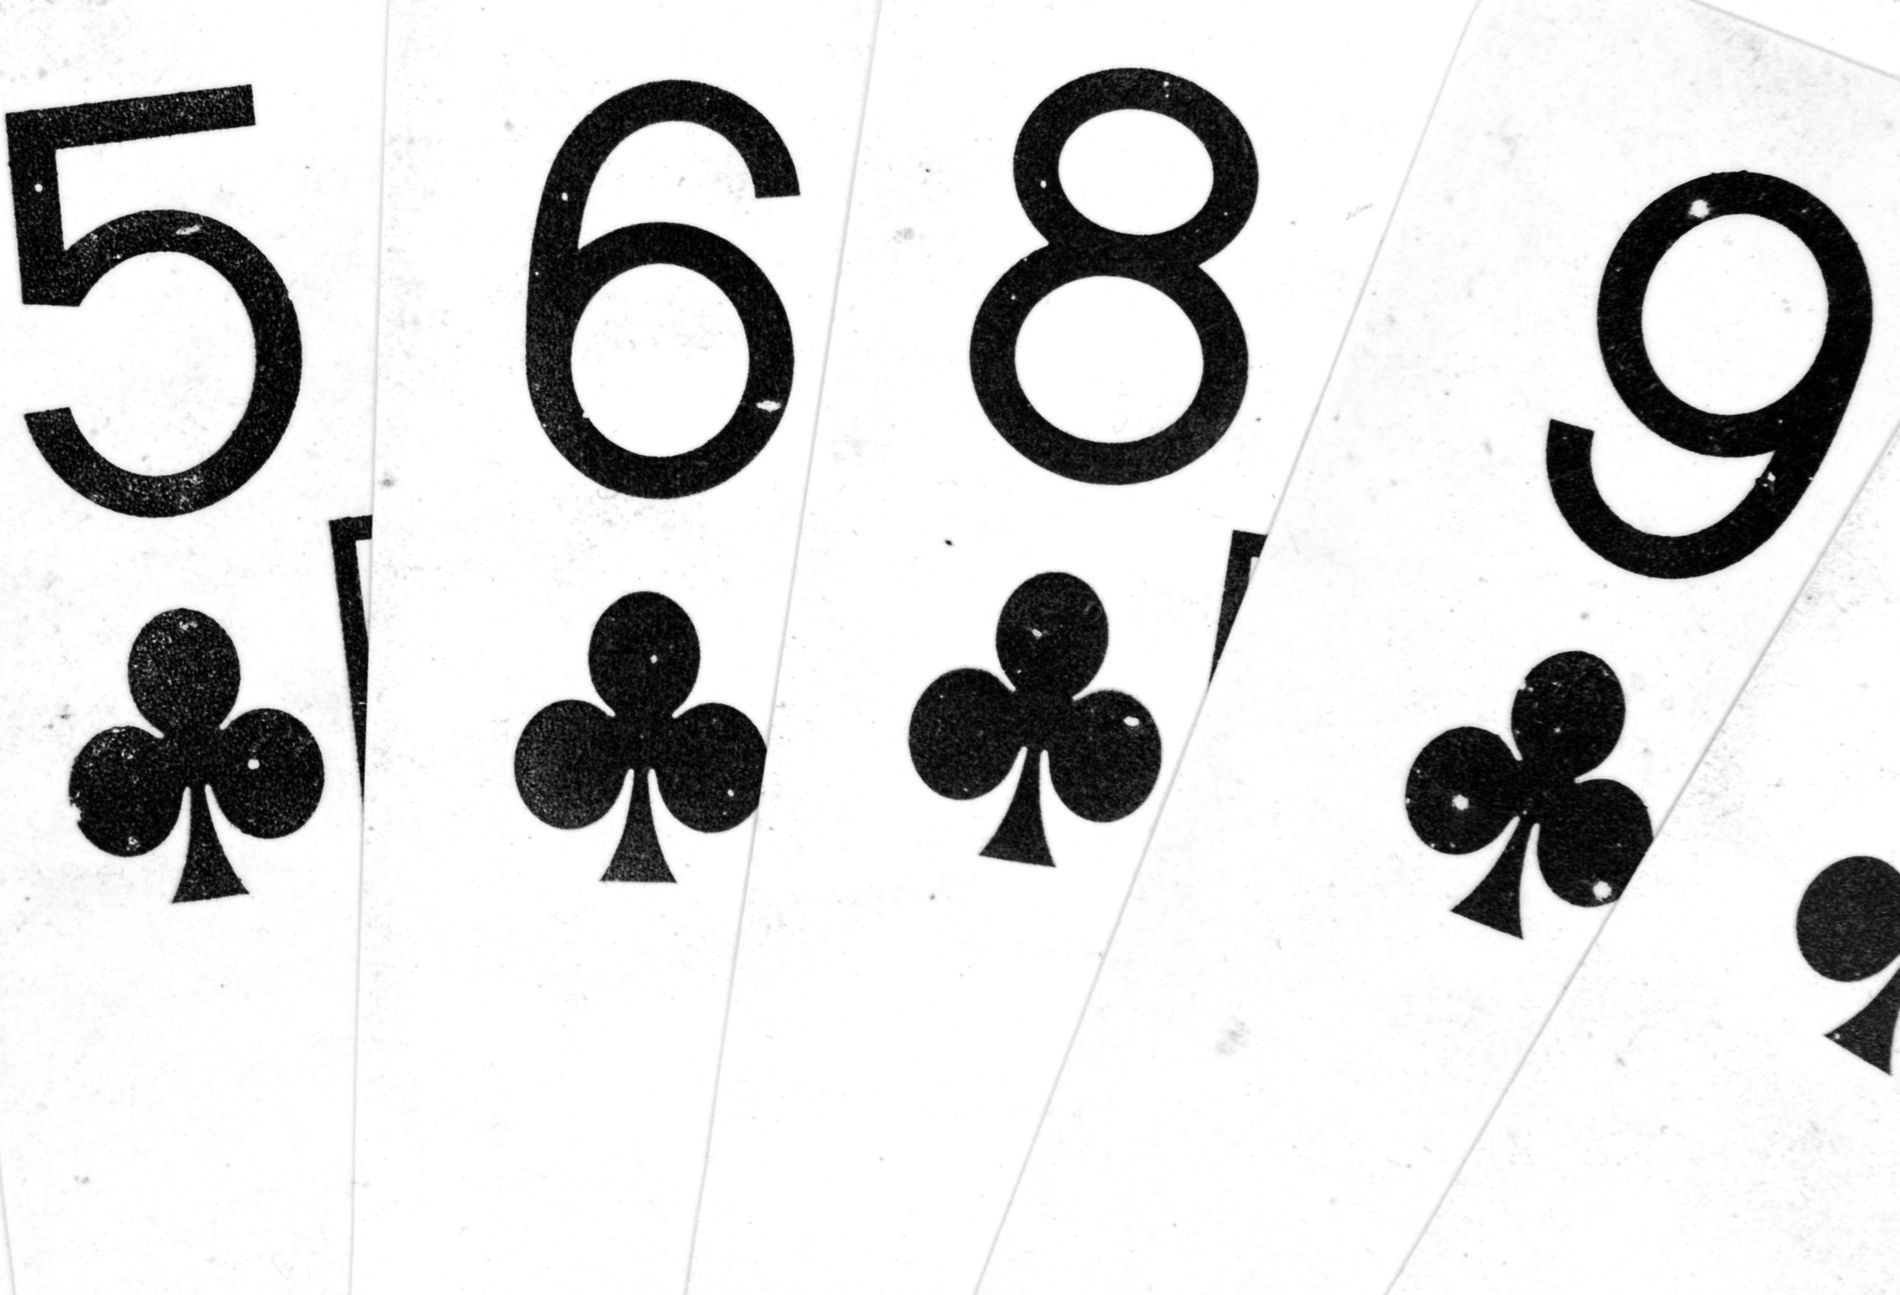
Playing Cards
Five playing cards from the suit of clubs are shown in the image, arranged sequentially. The five, six, eight, and nine of clubs are displayed, while the seven is absent.
A close-up shot of five playing cards. All of the cards are from the suit of clubs and are arranged sequentially. The five, six, eight, and nine of clubs are displayed; the seven is absent. With the missing card and neat layout, the image emphasizes concentration and intrigue while projecting a sense of mystery and strategy.
Labels: Number, Symbol, Text, Balloon, Play Cards